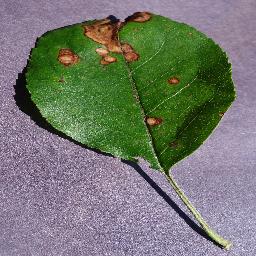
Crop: apple
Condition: black_rot